Bridge Apartments

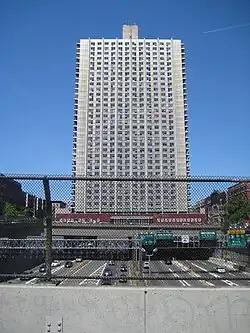
Apartment buildings over the Trans-Manhattan Expressway

The Bridge Apartments are four high-rise apartment buildings in the Washington Heights neighborhood of Manhattan, New York. Built between 1961 and 1964, they are notable for rising from concrete platforms directly above the Trans-Manhattan Expressway on its approach to the George Washington Bridge. Their proximity to the highway has led residents to complain of traffic noise and air pollution. The four buildings, each 32 stories tall, house about 4,000 people in total.